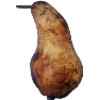
Label: Pear Abate 1